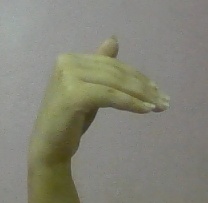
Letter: khaa